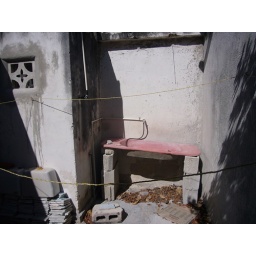
outside mudroom off of kitchen in middle of house